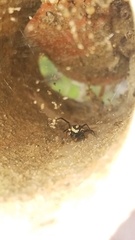
Species: Lactrodectus_hesperus